Jabari Parker

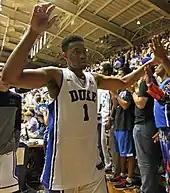
Parker with the 2013–14 Duke Blue Devils

Parker debuted for Duke on November 8 with 22 points, 6 rebounds, 2 assists, and 1 block against Davidson—becoming Krzyzewski's fifth freshman to debut with 20 points and was part of Duke's first game with four 20-point scorers (along with Hood, Cook and Sulaimon) in school history. For his efforts, on November 11 Parker earned his first ACC Rookie of the Week recognition. On November 13, Parker earned his second "Sports Illustrated" cover as part of a four-version set of regional covers depicting college basketball's greatest rivalries on the College Basketball Preview Issue. On November 12 in the Champions Classic at his hometown United Center, Parker posted 27 points, 9 rebounds, 1 assist, 2 steals, and 1 block in a losing effort against Wiggins's Kansas Jayhawks. On January 18, Parker scored 23 against NC State, tying him with Gene Banks for most 20-point games by a Duke freshman. On January 25, Parker tallied 14 points, 3 steals and 14 rebounds against Florida State to help Mike Krzyzewski win his 900th game at Duke. On March 8, in the second Carolina–Duke rivalry game of the season, Parker had a career high 30 points. On March 10, he earned a record-tying (Kenny Anderson and Tyler Hansbrough) tenth ACC rookie of the week honor in the final week of the regular season.